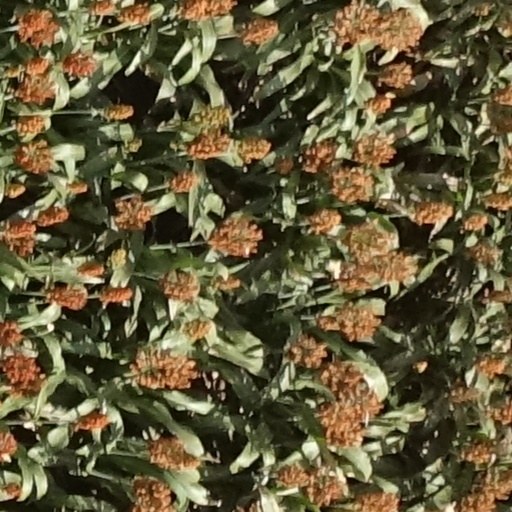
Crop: sorghum